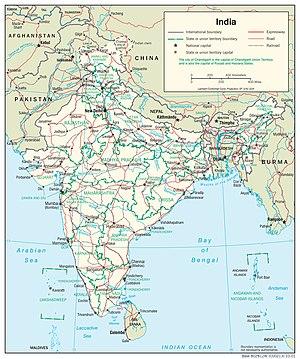
Les routes des États de l'Inde sont des artères reliant les chefs lieux de districts et les villes importantes de l'État et les connectant aux routes nationales ou au réseaux routiers des états voisins.